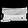
Label: Bag